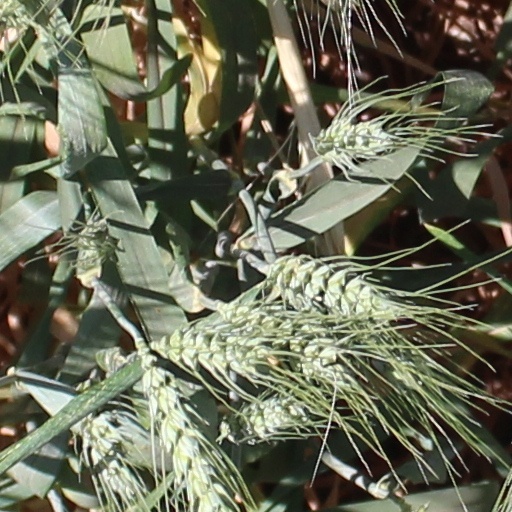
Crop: wheat